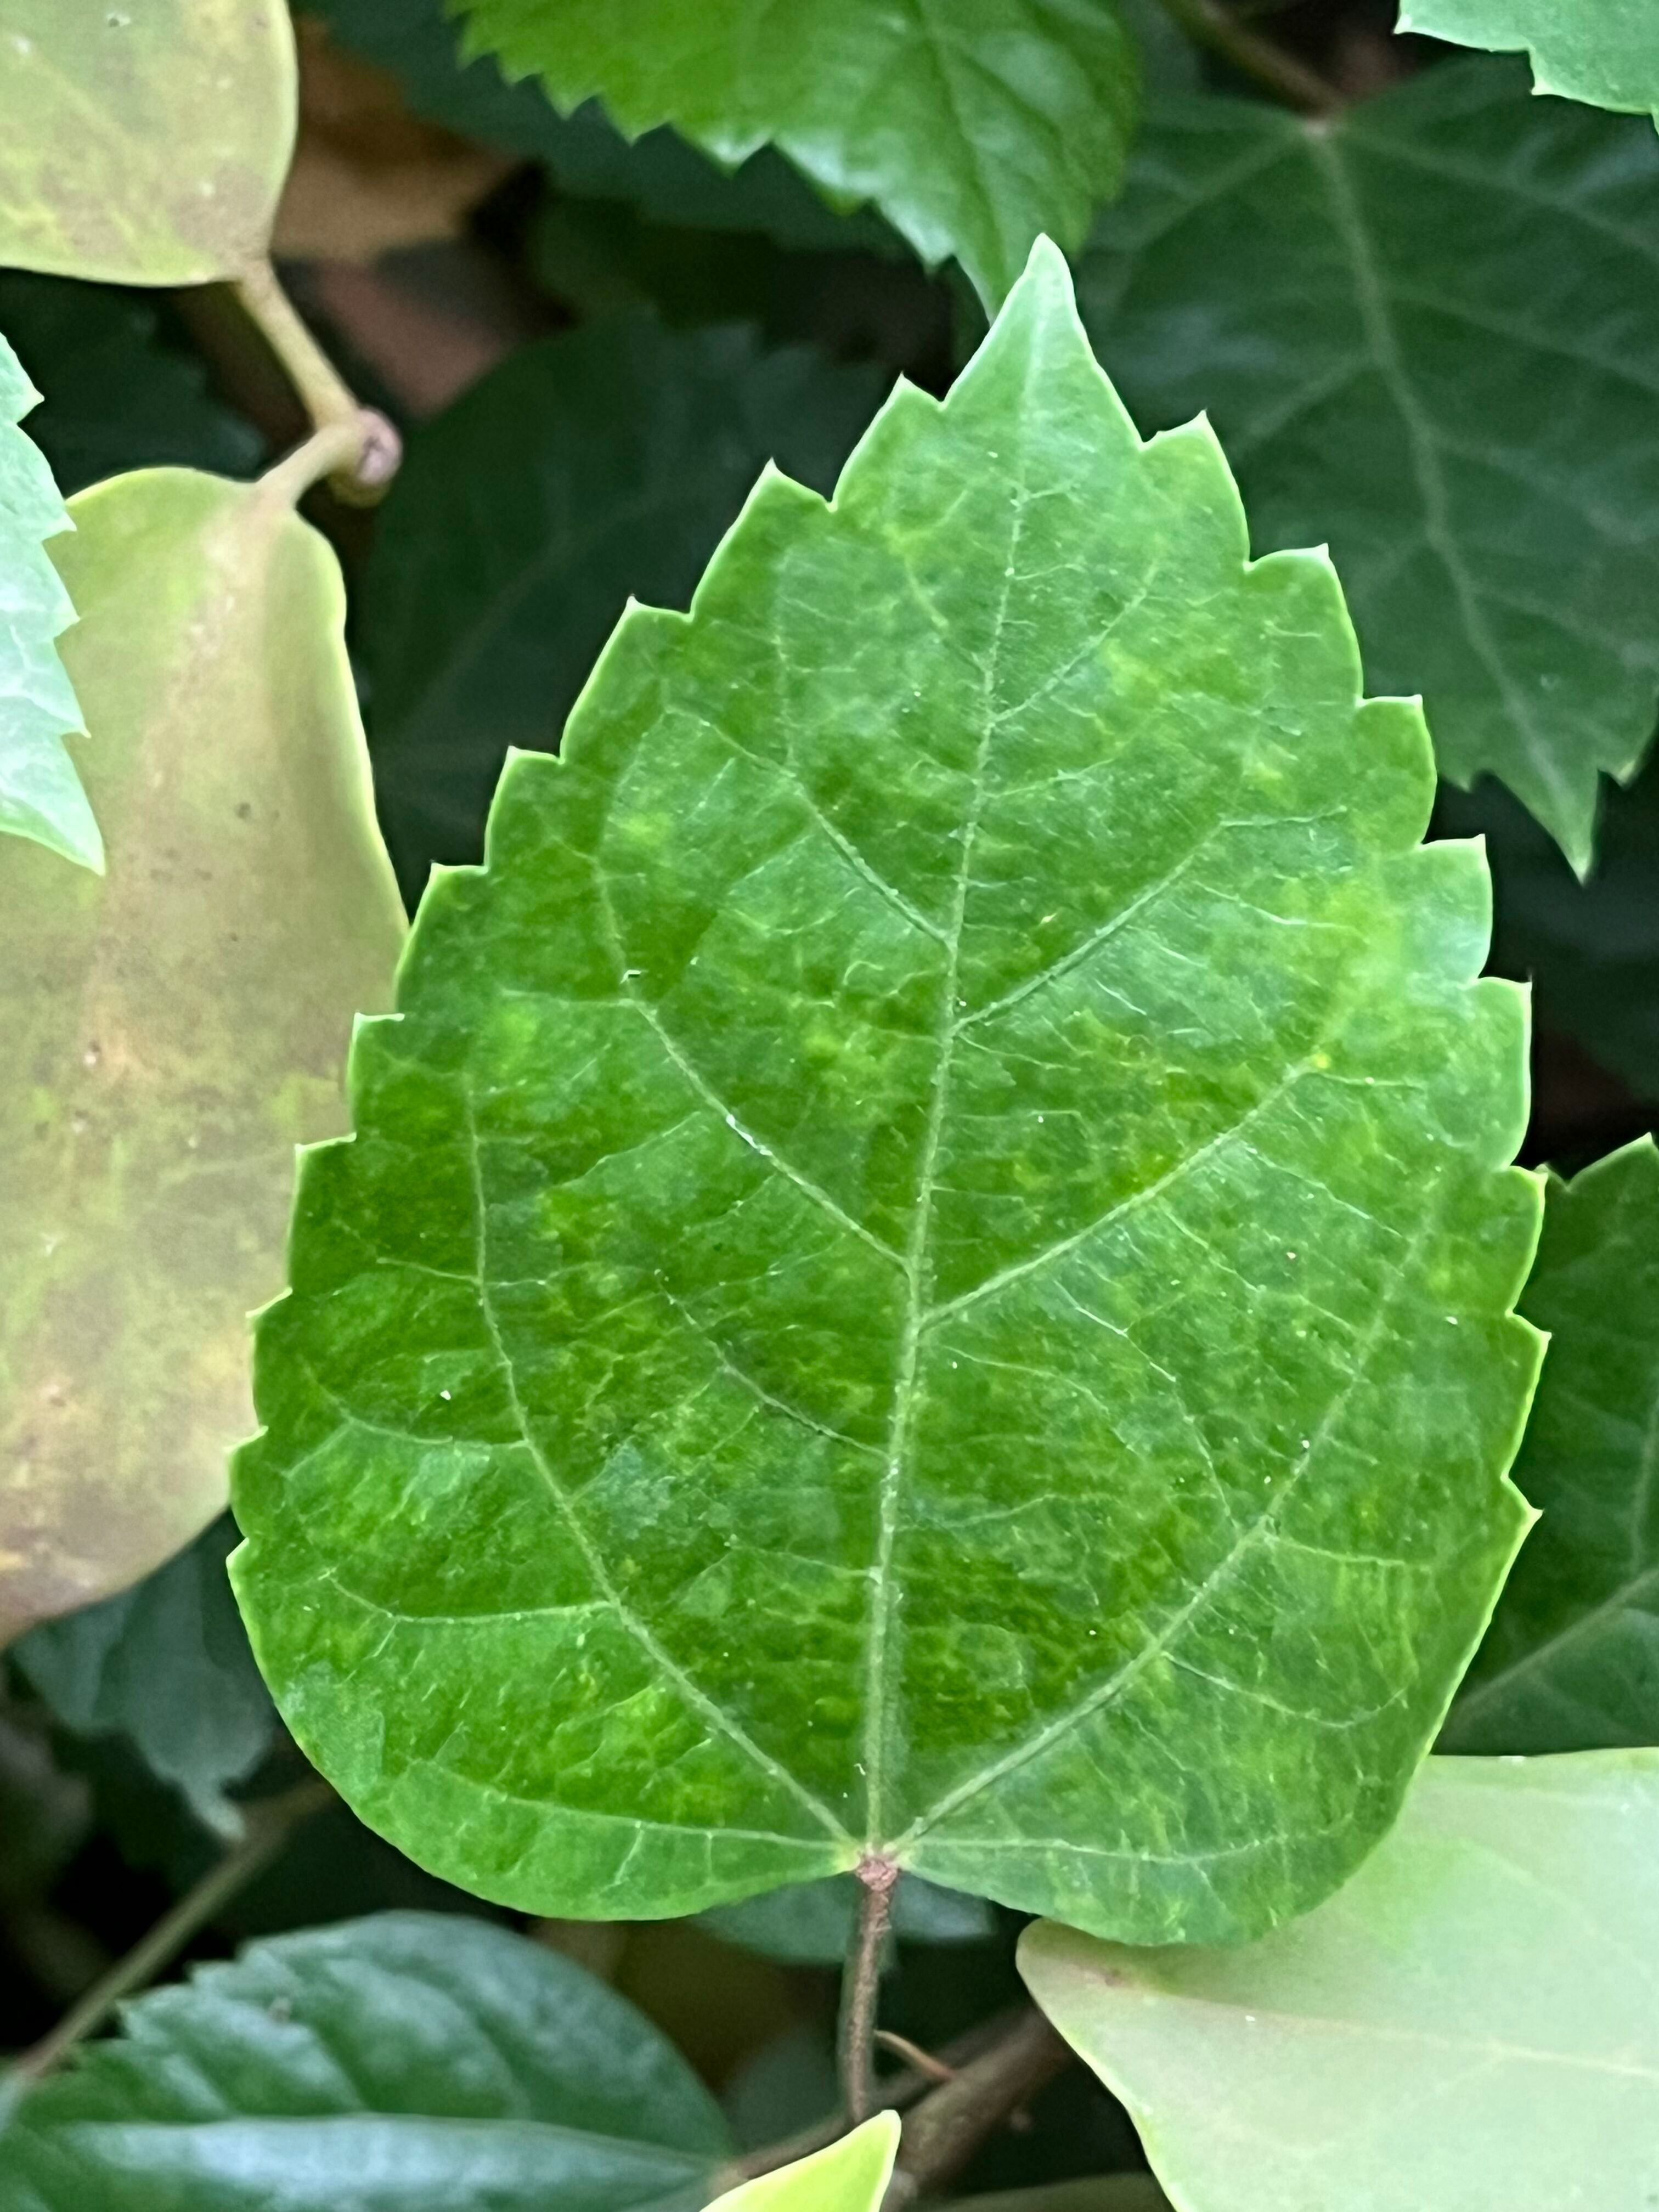
Plant species: hibiscus-rosa-sinensis